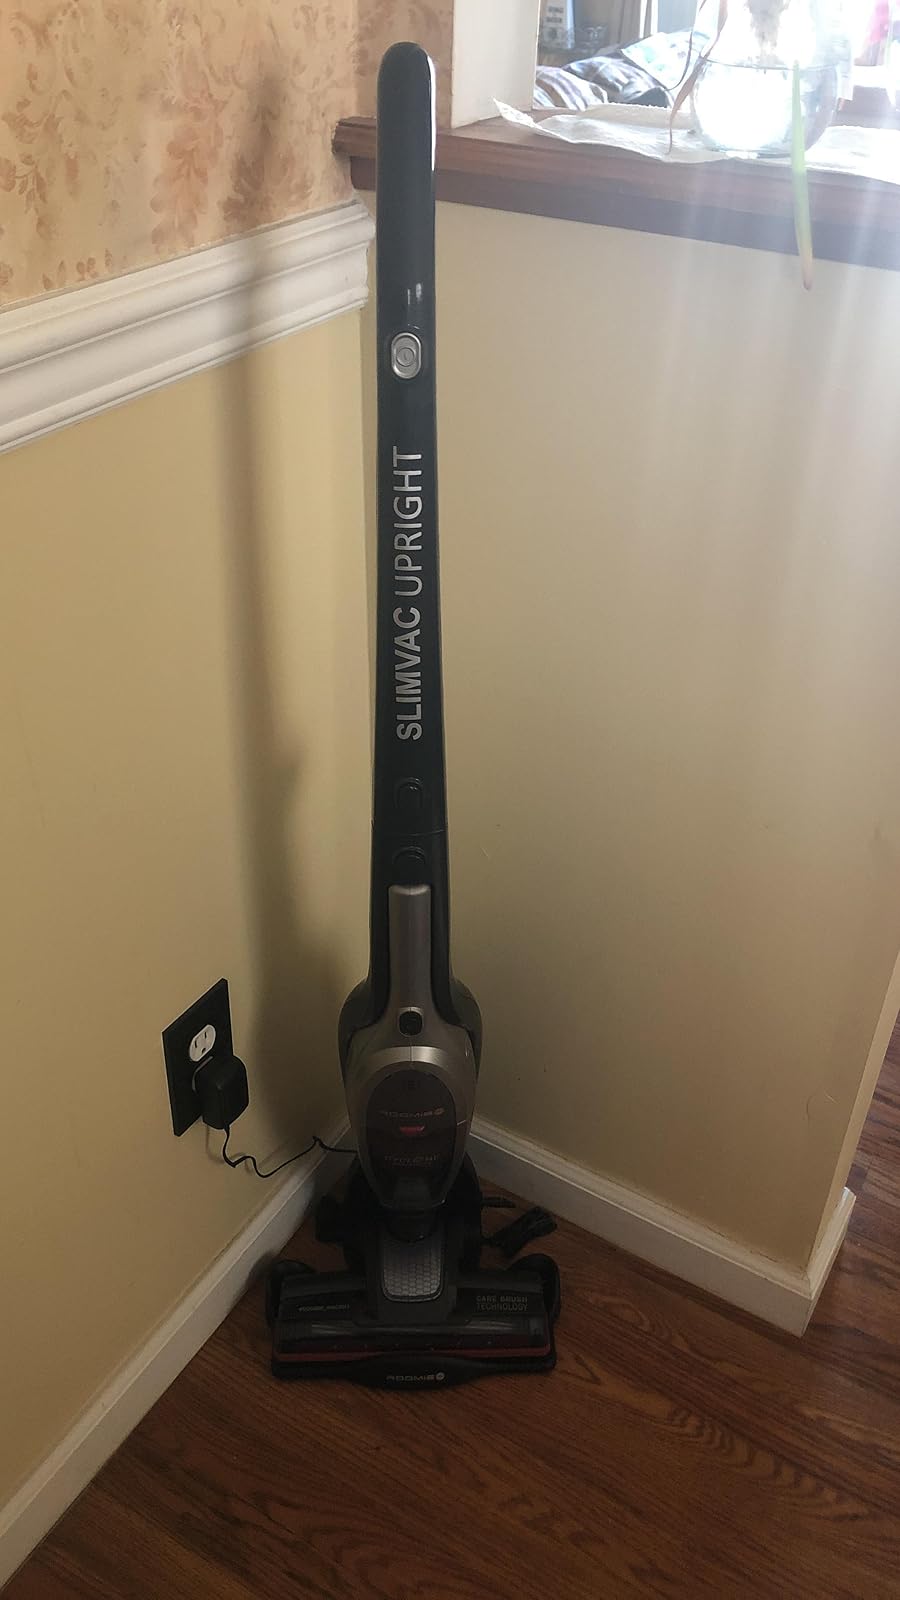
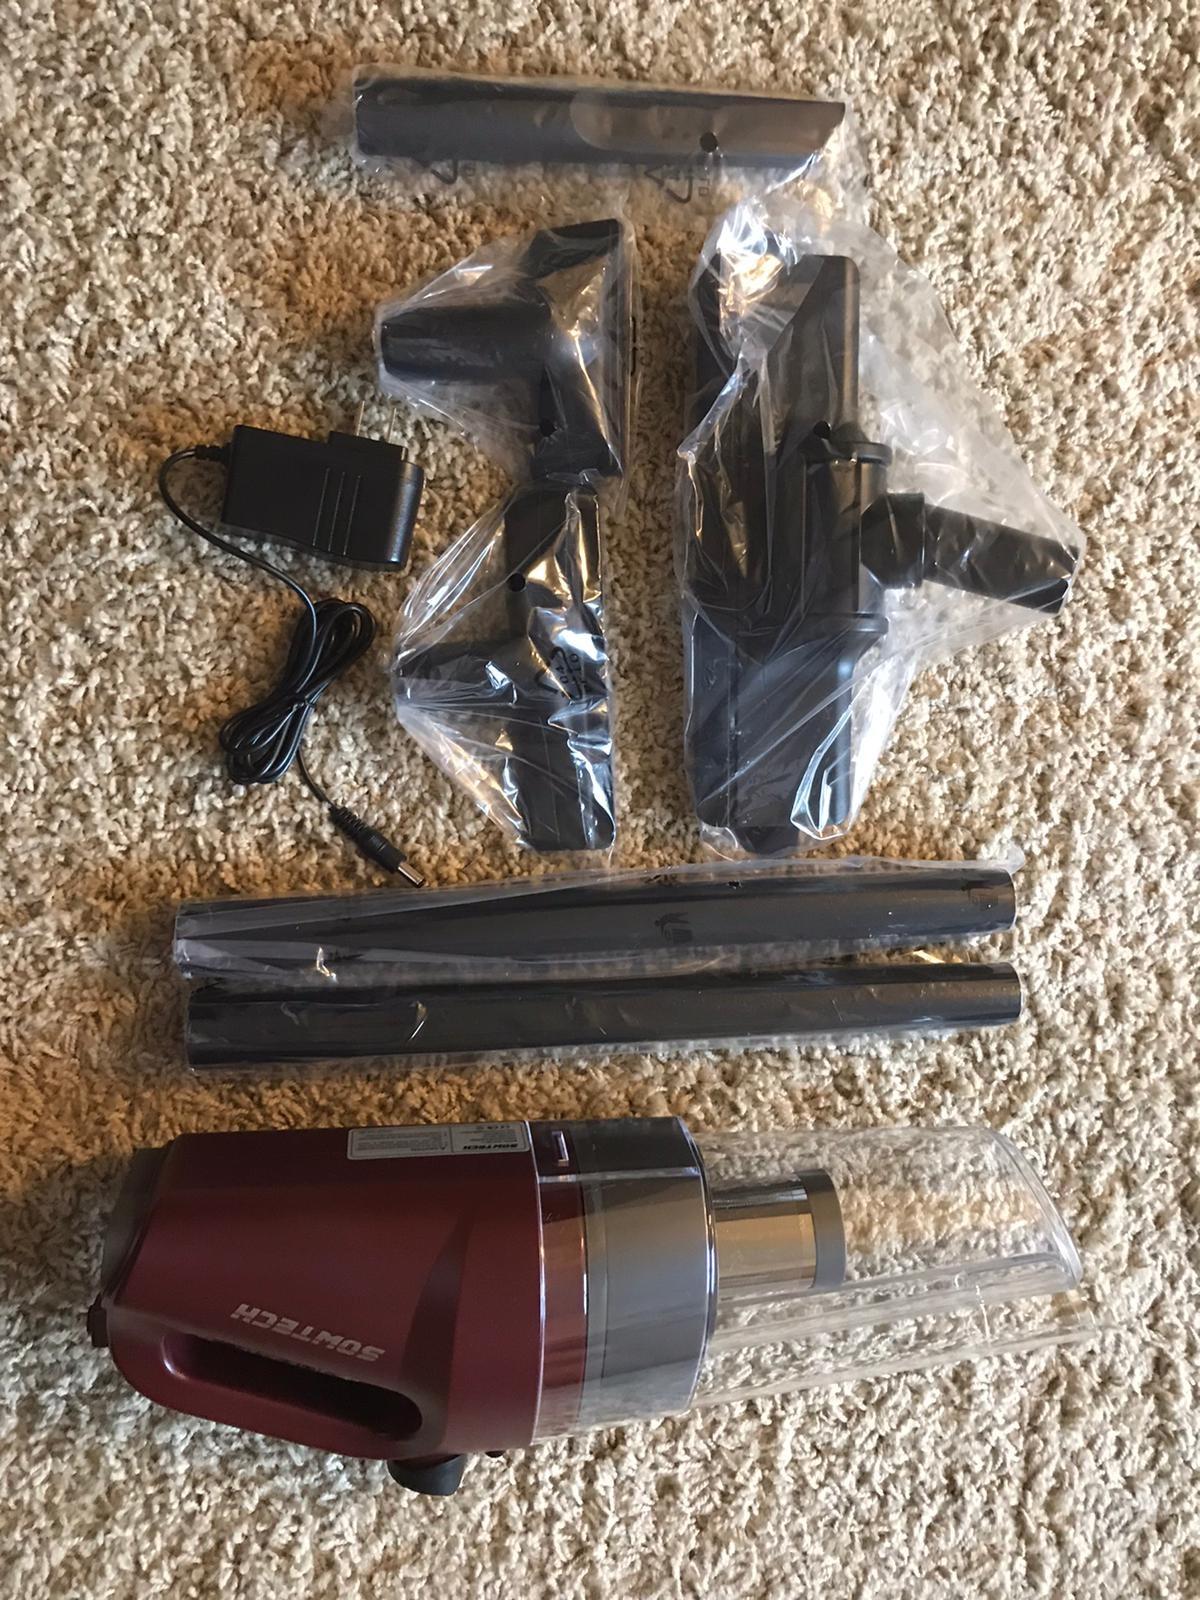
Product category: items_vacuum
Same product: no